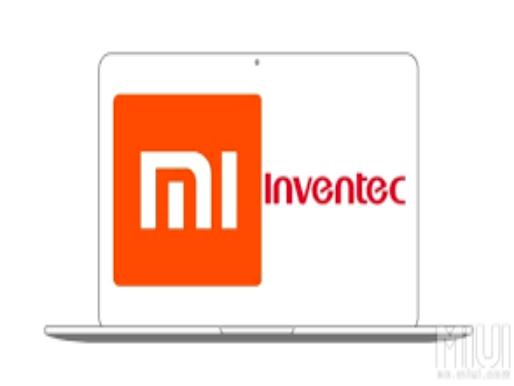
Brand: Inventec
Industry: Electronic